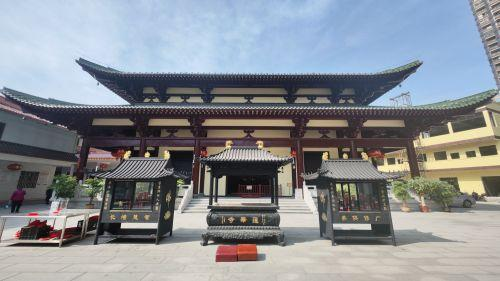
地标名称：莲华寺
所在城市：惠州市·惠城区